J. Madison Wright Morris

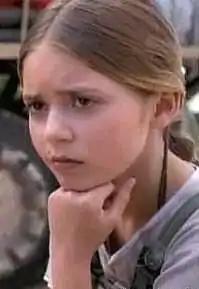
Wright in "Earth 2" (1994)

Jessica Madison Wright Morris (July 29, 1984 – July 21, 2006), known professionally as J. Madison Wright, was an American child actor. A few years after she left acting, and while still a high school student, Wright underwent a heart transplant; in 2006, after graduating from college and two weeks after her marriage, she died from a heart attack.